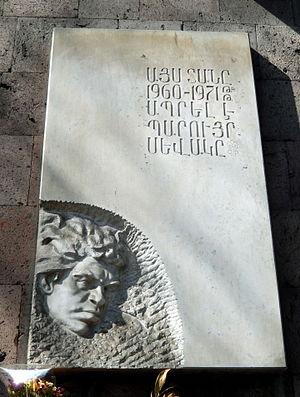
Parouir Sévak, né Parouir Rafaeli Ghazaryan le 24 janvier 1924 à Chanaghchi et mort le 17 juin 1971 en Arménie, est un poète arménien.